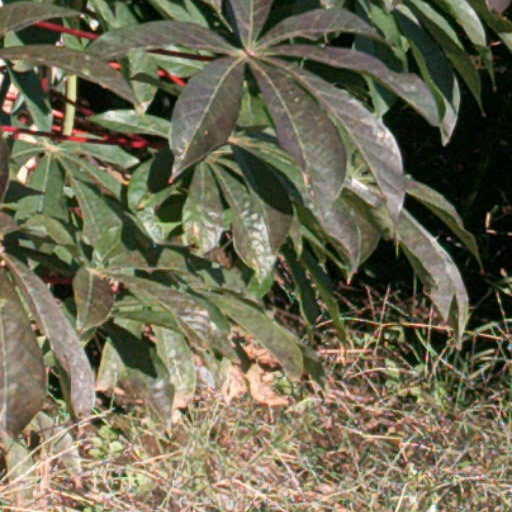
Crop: cassava